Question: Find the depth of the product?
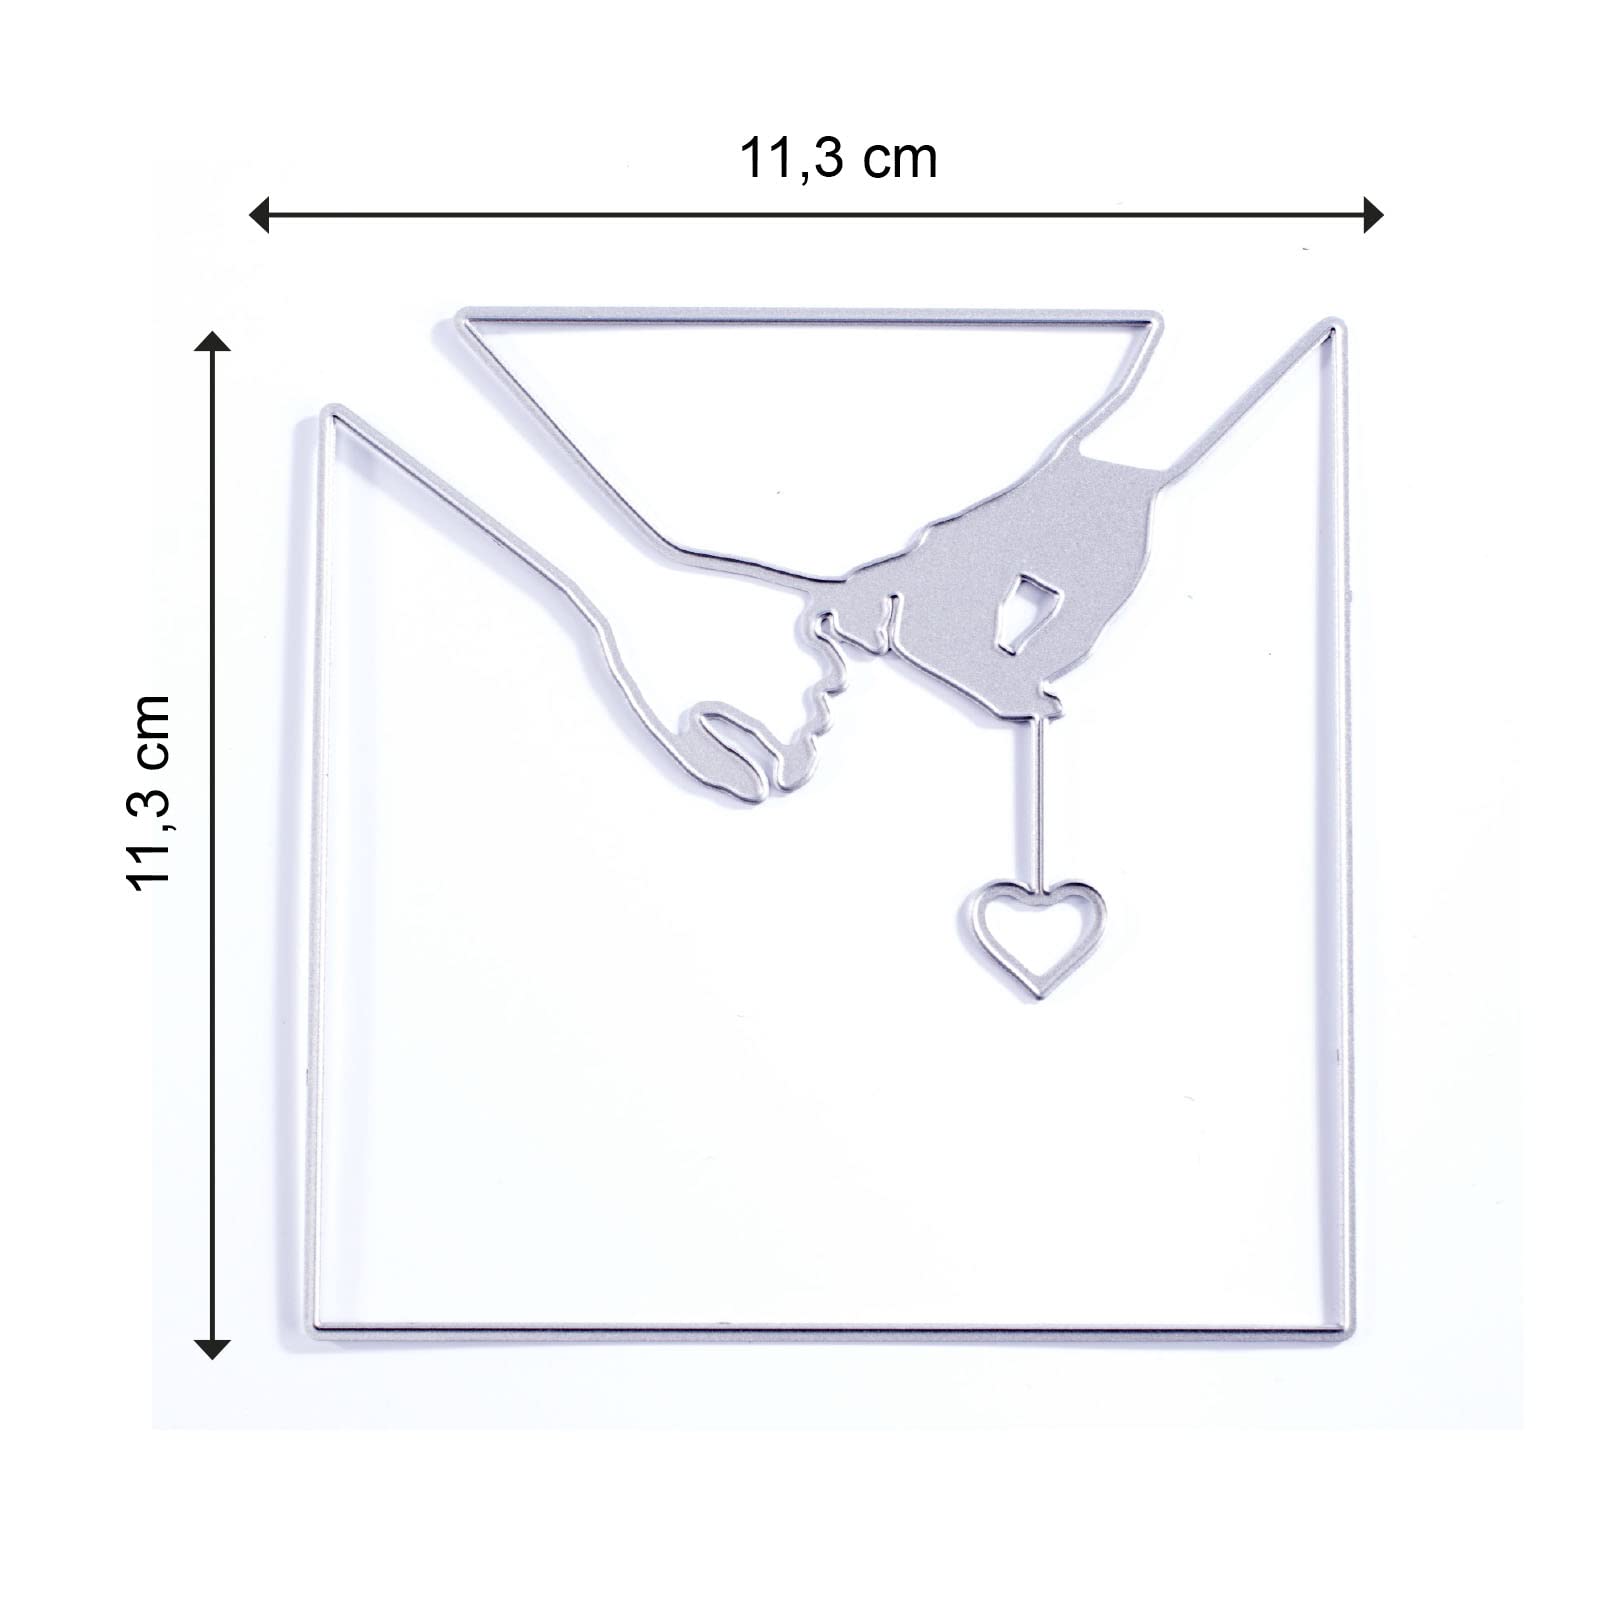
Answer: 11.3 centimetre